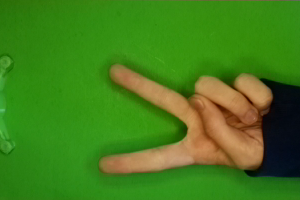
Label: scissors